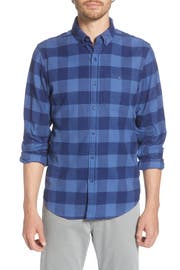
classic plaid make this button down tee a stylish go to while stretch cotton fabrication ensures everyday comfort